Age of Discovery

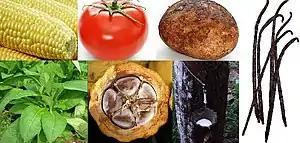
New World crops. Clockwise from top left: 1. Maize ("Zea mays") 2. Tomato ("Solanum lycopersicum") 3. Potato ("Solanum tuberosum") 4. Vanilla (genus "Vanilla", esp. "Vanilla planifolia") 5. Pará rubber tree ("Hevea brasiliensis") 6. Cocoa ("Theobroma cacao") 7. Tobacco ("Nicotiana rustica")

France, the Netherlands, and England sought a sea route to Asia after finding none through Africa or South America. With no route through the Americas, they focused on northern passages, driving European exploration of the Arctic coasts. The idea of a link between the Atlantic and Pacific was first proposed by Russian diplomat Gerasimov in 1525, though Russian Pomors had explored parts of the route as early as the 11th century.